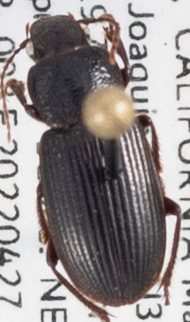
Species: Dicheirus piceus
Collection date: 2022-04-27
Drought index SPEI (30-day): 0.048
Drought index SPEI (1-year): -2.09
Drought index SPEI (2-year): -1.93